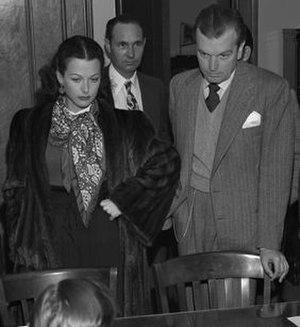
John Loder, de son vrai nom John Muir Lowe, est un acteur britannique né à Londres le 3 janvier 1898 et mort le 26 décembre 1988 à Selbourne.
Hedy Lamarr, née Hedwig Kiesler le 9 novembre 1914 à Vienne et morte le 19 janvier 2000 à Casselberry, est une actrice, productrice de cinéma et inventrice autrichienne naturalisée américaine.